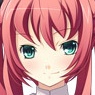
Portrait style: Anime Portrait